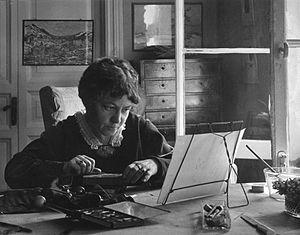
Le portrait du groupe des artistes de l'association Mir iskousstva est un tableau du peintre russe Boris Koustodiev qu'il a commencé en 1920, mais qu'il a laissé inachevé. De nombreuses études individuelles pour le tableau ont été conservées.